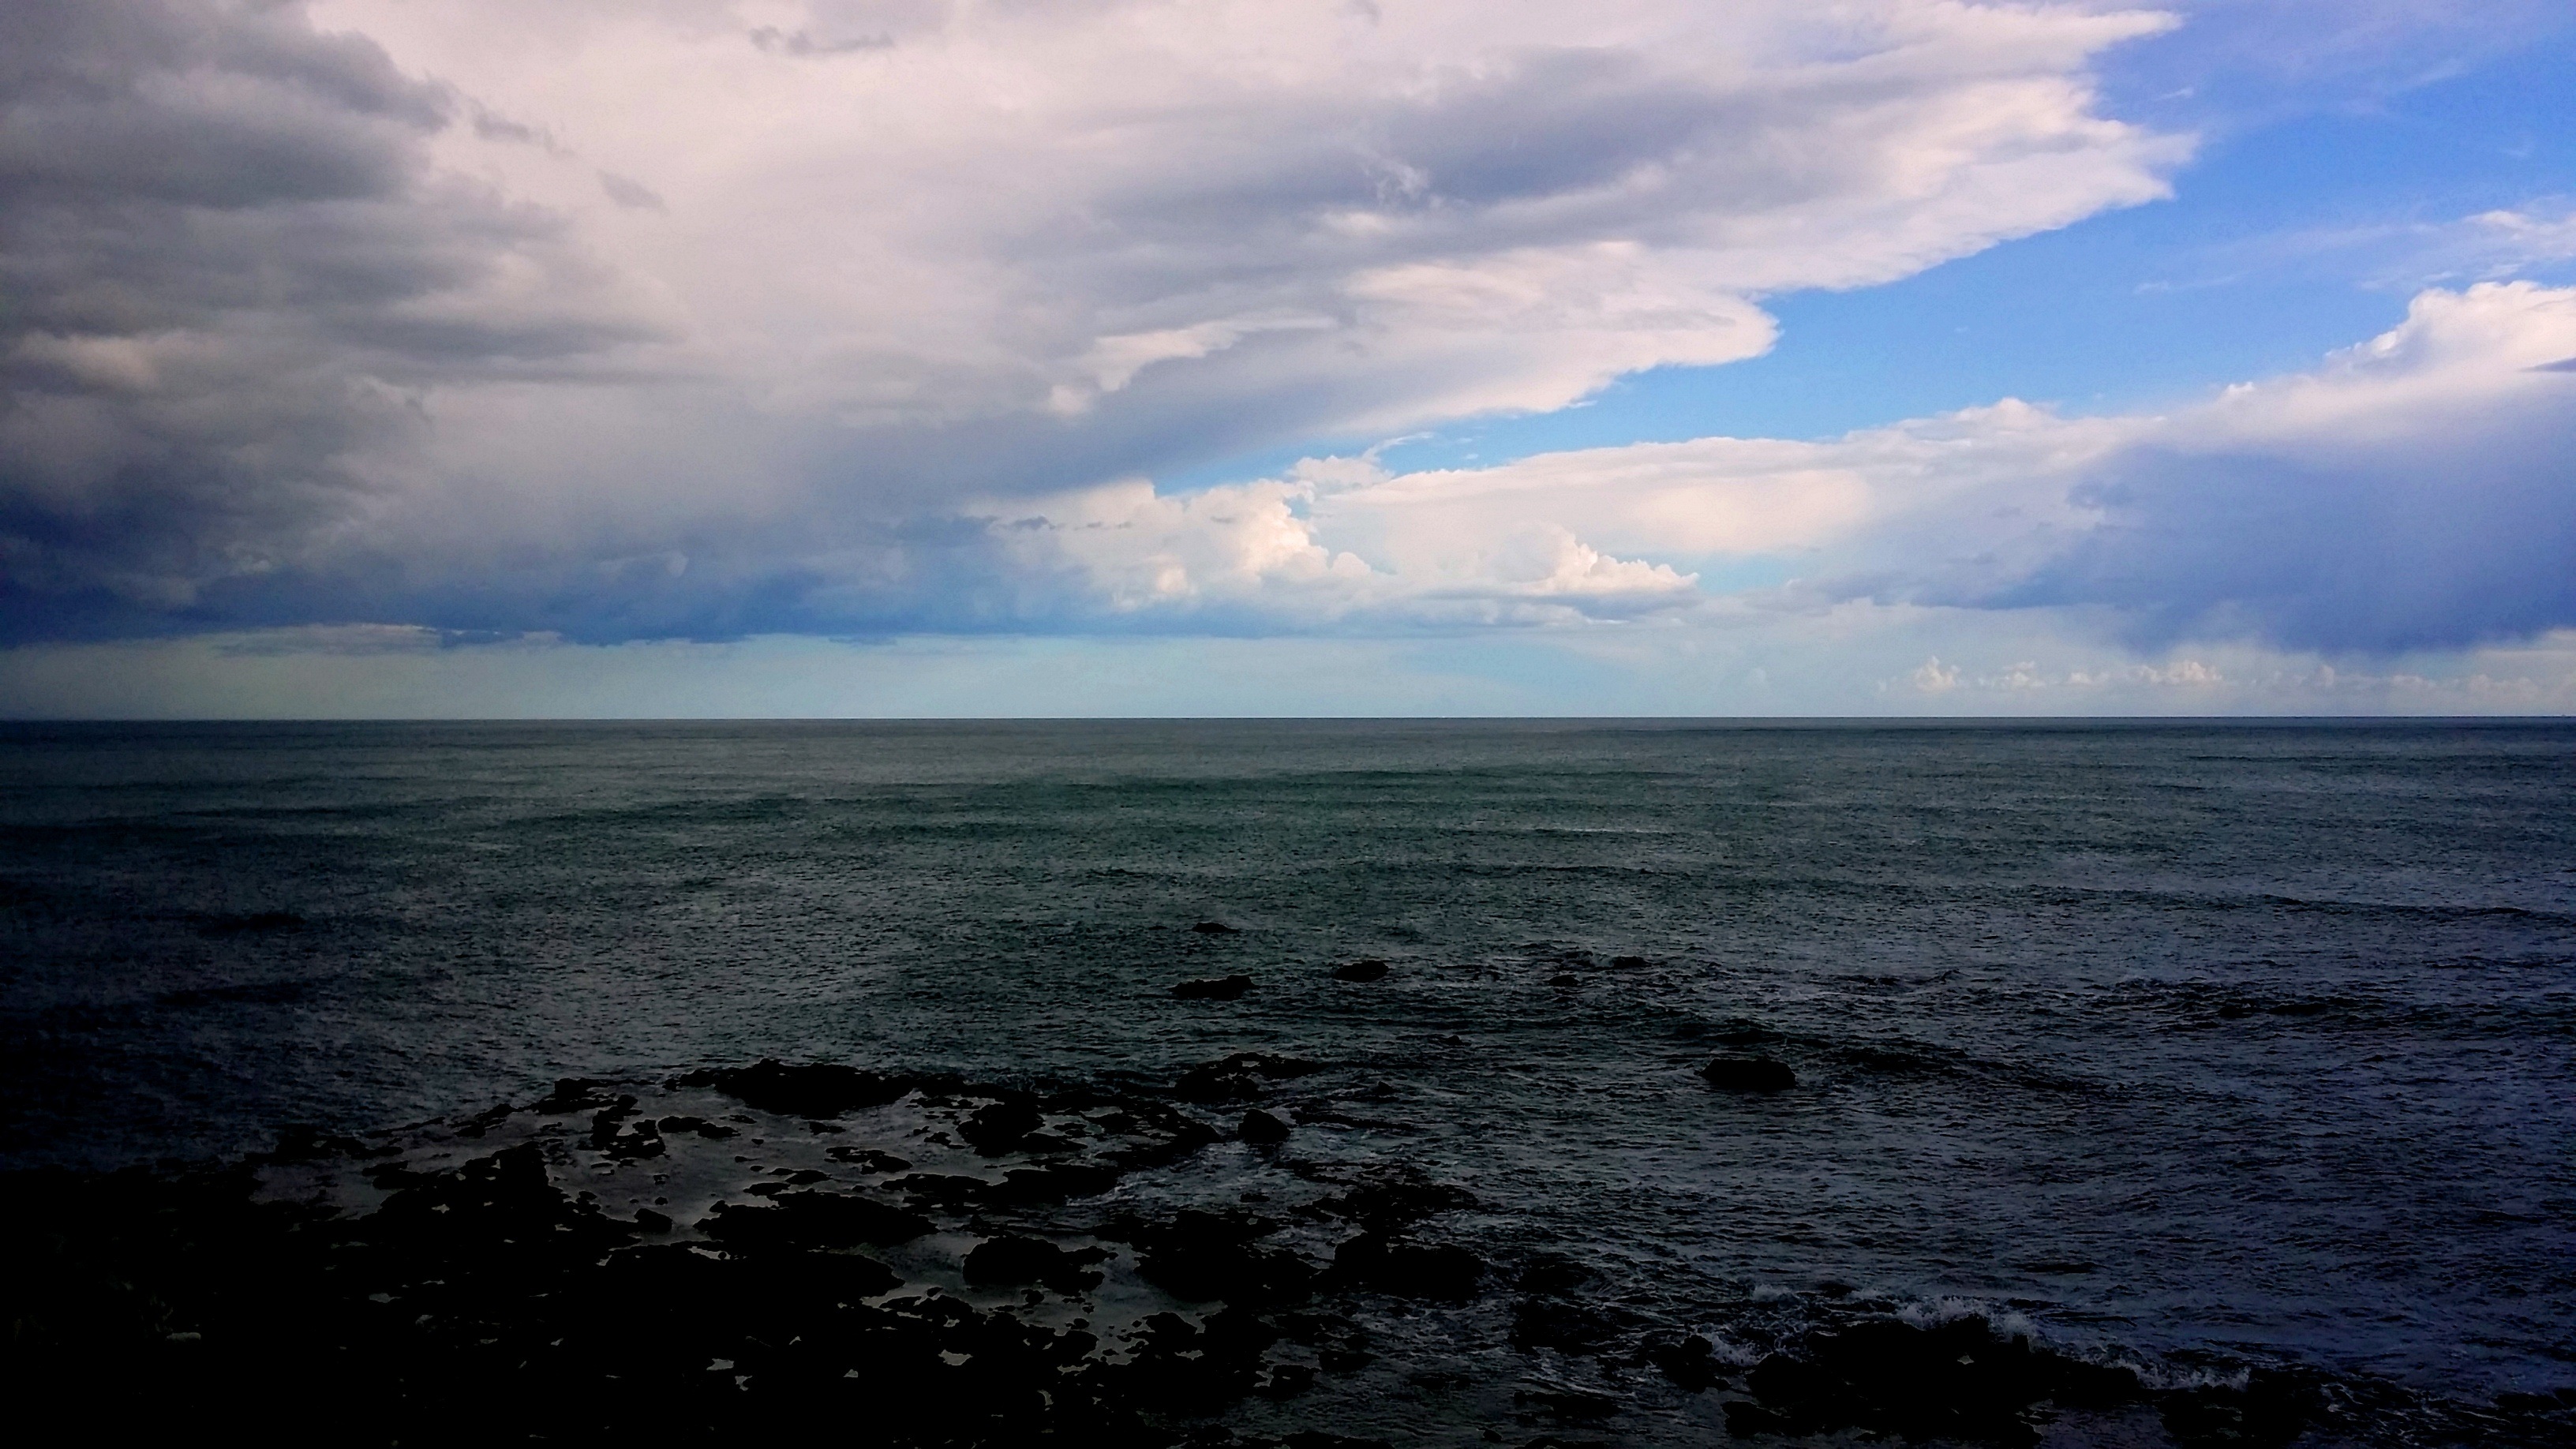
beach, sea, coast, ocean, horizon, cloud, sky, sunrise, sunset, sunlight, shore, wave, dawn, atmosphere, dusk, reflection, weather, storm, bay, blue, body of water, rocks, grey, clouds, leftovers, meteorological phenomenon, wind wave